Juan Bautista Arriaza

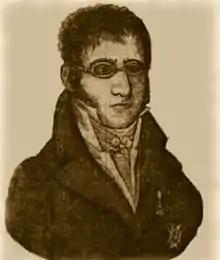

Juan Bautista Arriaza Superviela (27 February 1770, Madrid – 22 January 1837) was a Spanish poet and writer.